List of classes of British ships of World War II

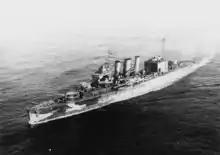
was one of the "Kent" subclass of the County-class heavy cruisers

Heavy cruisers were defined by international agreement pre-war for the purposes of arms limitation as those with guns greater than ; ships of guns of 6-inch or less were light cruisers.